Promachos

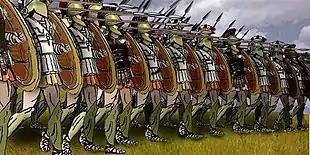
Promachos in a Greek phalanx

In ancient Greece and during the Byzantine era, the Promachoi (singular: Promachos; Greek: πρόμαχος) were the men fighting in the first rank of the phalanx. The word can also be used as an adjective as in "promachos line" referring to the first line of battle.